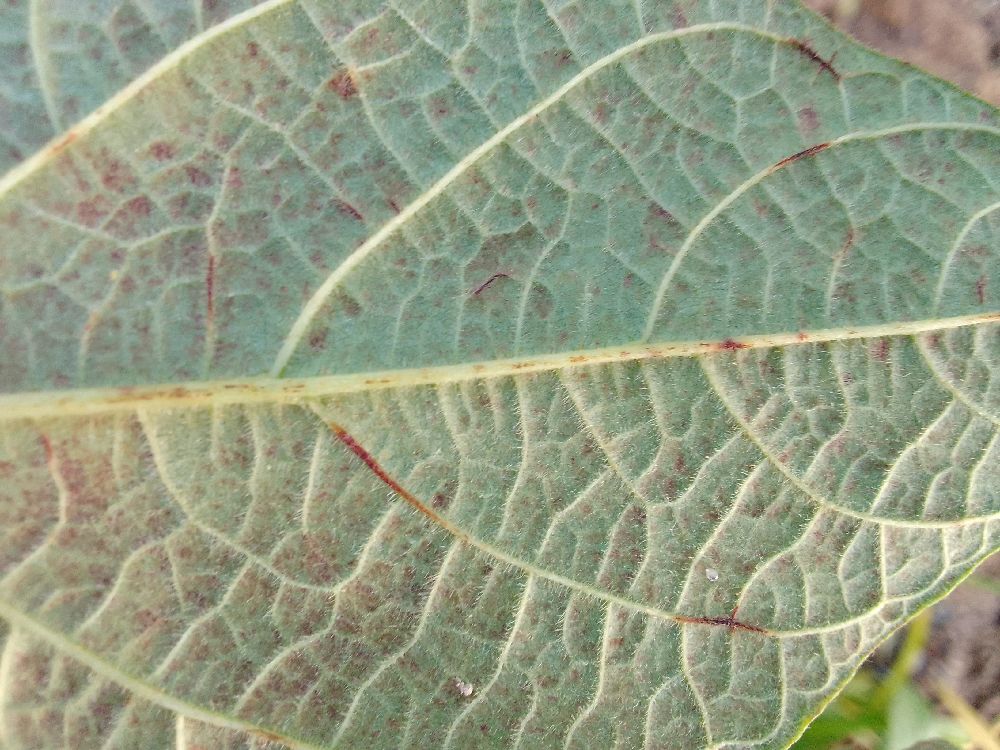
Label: anthracnose